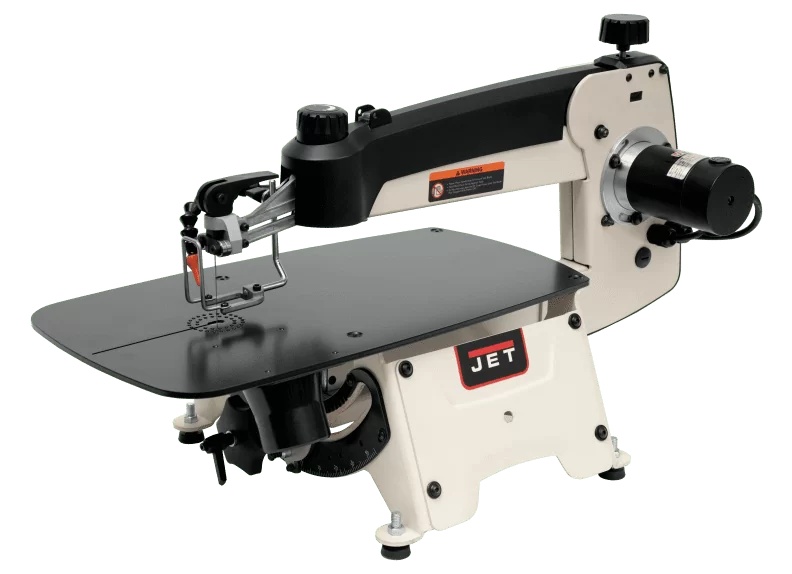
JET JWSS-18B 18" Scroll Saw
Brand: JET
Say hello to JET's 18" scroll saw. Combining best-in-class features with innovation and thoughtful design to create the machine you've been waiting for. The best part about this saw is the blade change process. Our exclusive upper mechanism clamps and tensions the blade in one step. In addition to the upper mechanism, the toolless lower blade holder is removable and the table features a slot for the blade. The features don't stop there: this saw offers eighteen inches of throat capacity and an arm that tilts forty five degrees right and thirty degrees left. This saw is designed to optimize your scrolling experience. From the variable speed range to a top lift, spring loaded arm it comes fully loaded with all the features you’d expect. Patent Pending. Features Attaches quickly and securely into place Included Equipment: Material hold down, Extra Lower Blade Holder, Onboard Dust Blower Large 11-5/8” x 21”, 1/4” thick steel table provides a stable working surface while also limiting vibration Removable dust port on underside of table to collect dust at the source Slotted table for easier and quicker blade changes Top lift, spring loaded arm raises 10” and stays up until pulled back down Variable speed range of 400 – 1550 strokes per minute Specifications Stock Number JT9-727300B Assembled Machine Dimensions (L x W x H) (In.) 30-3/4 x 15-3/4 x 17-3/8 Maximum Cutting Depth (In.) 2 Model Number JWSS-18B Motor Amps 1.3 Net Weight (Lbs.) 54 Prop 65 Cancer and Reproductive Harm Stroke Length (In.) 3/4 Table Height (In.) 7-3/4 to 8-3/4 Table Material Steel Table Size (L x W) (In.) 11-5/8 x 21-1/4 Tilting Function Arm
Category: Hardware > Tools > Saws > Scroll Saws > Parallel-Arm Scroll Saws